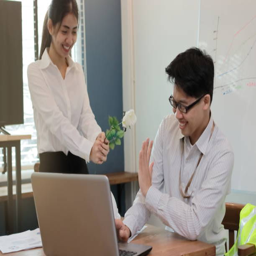
soft focus angry young business man refuses a white roses from attractive woman